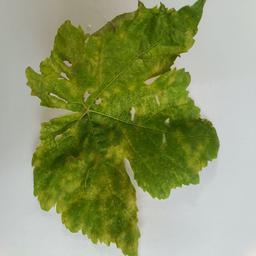
Label: Downy Mildew